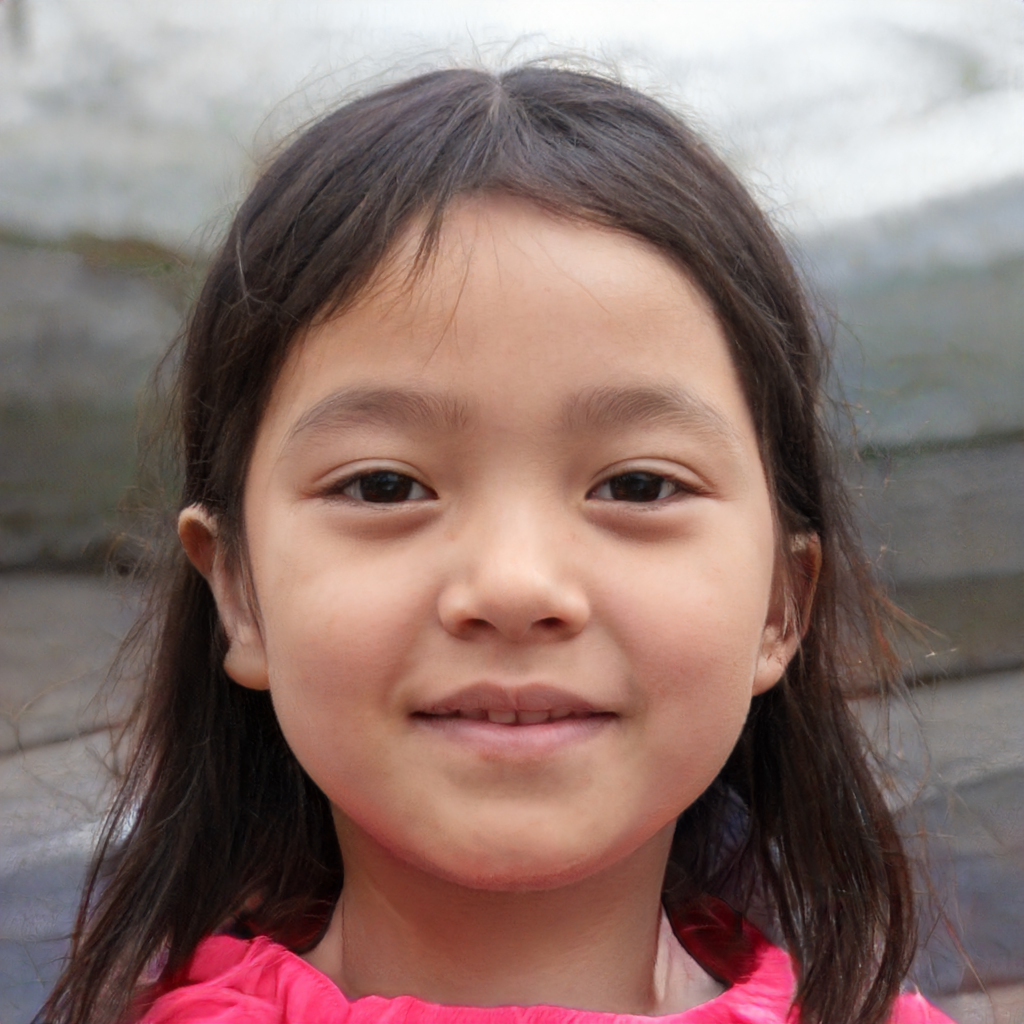
Gender: Female